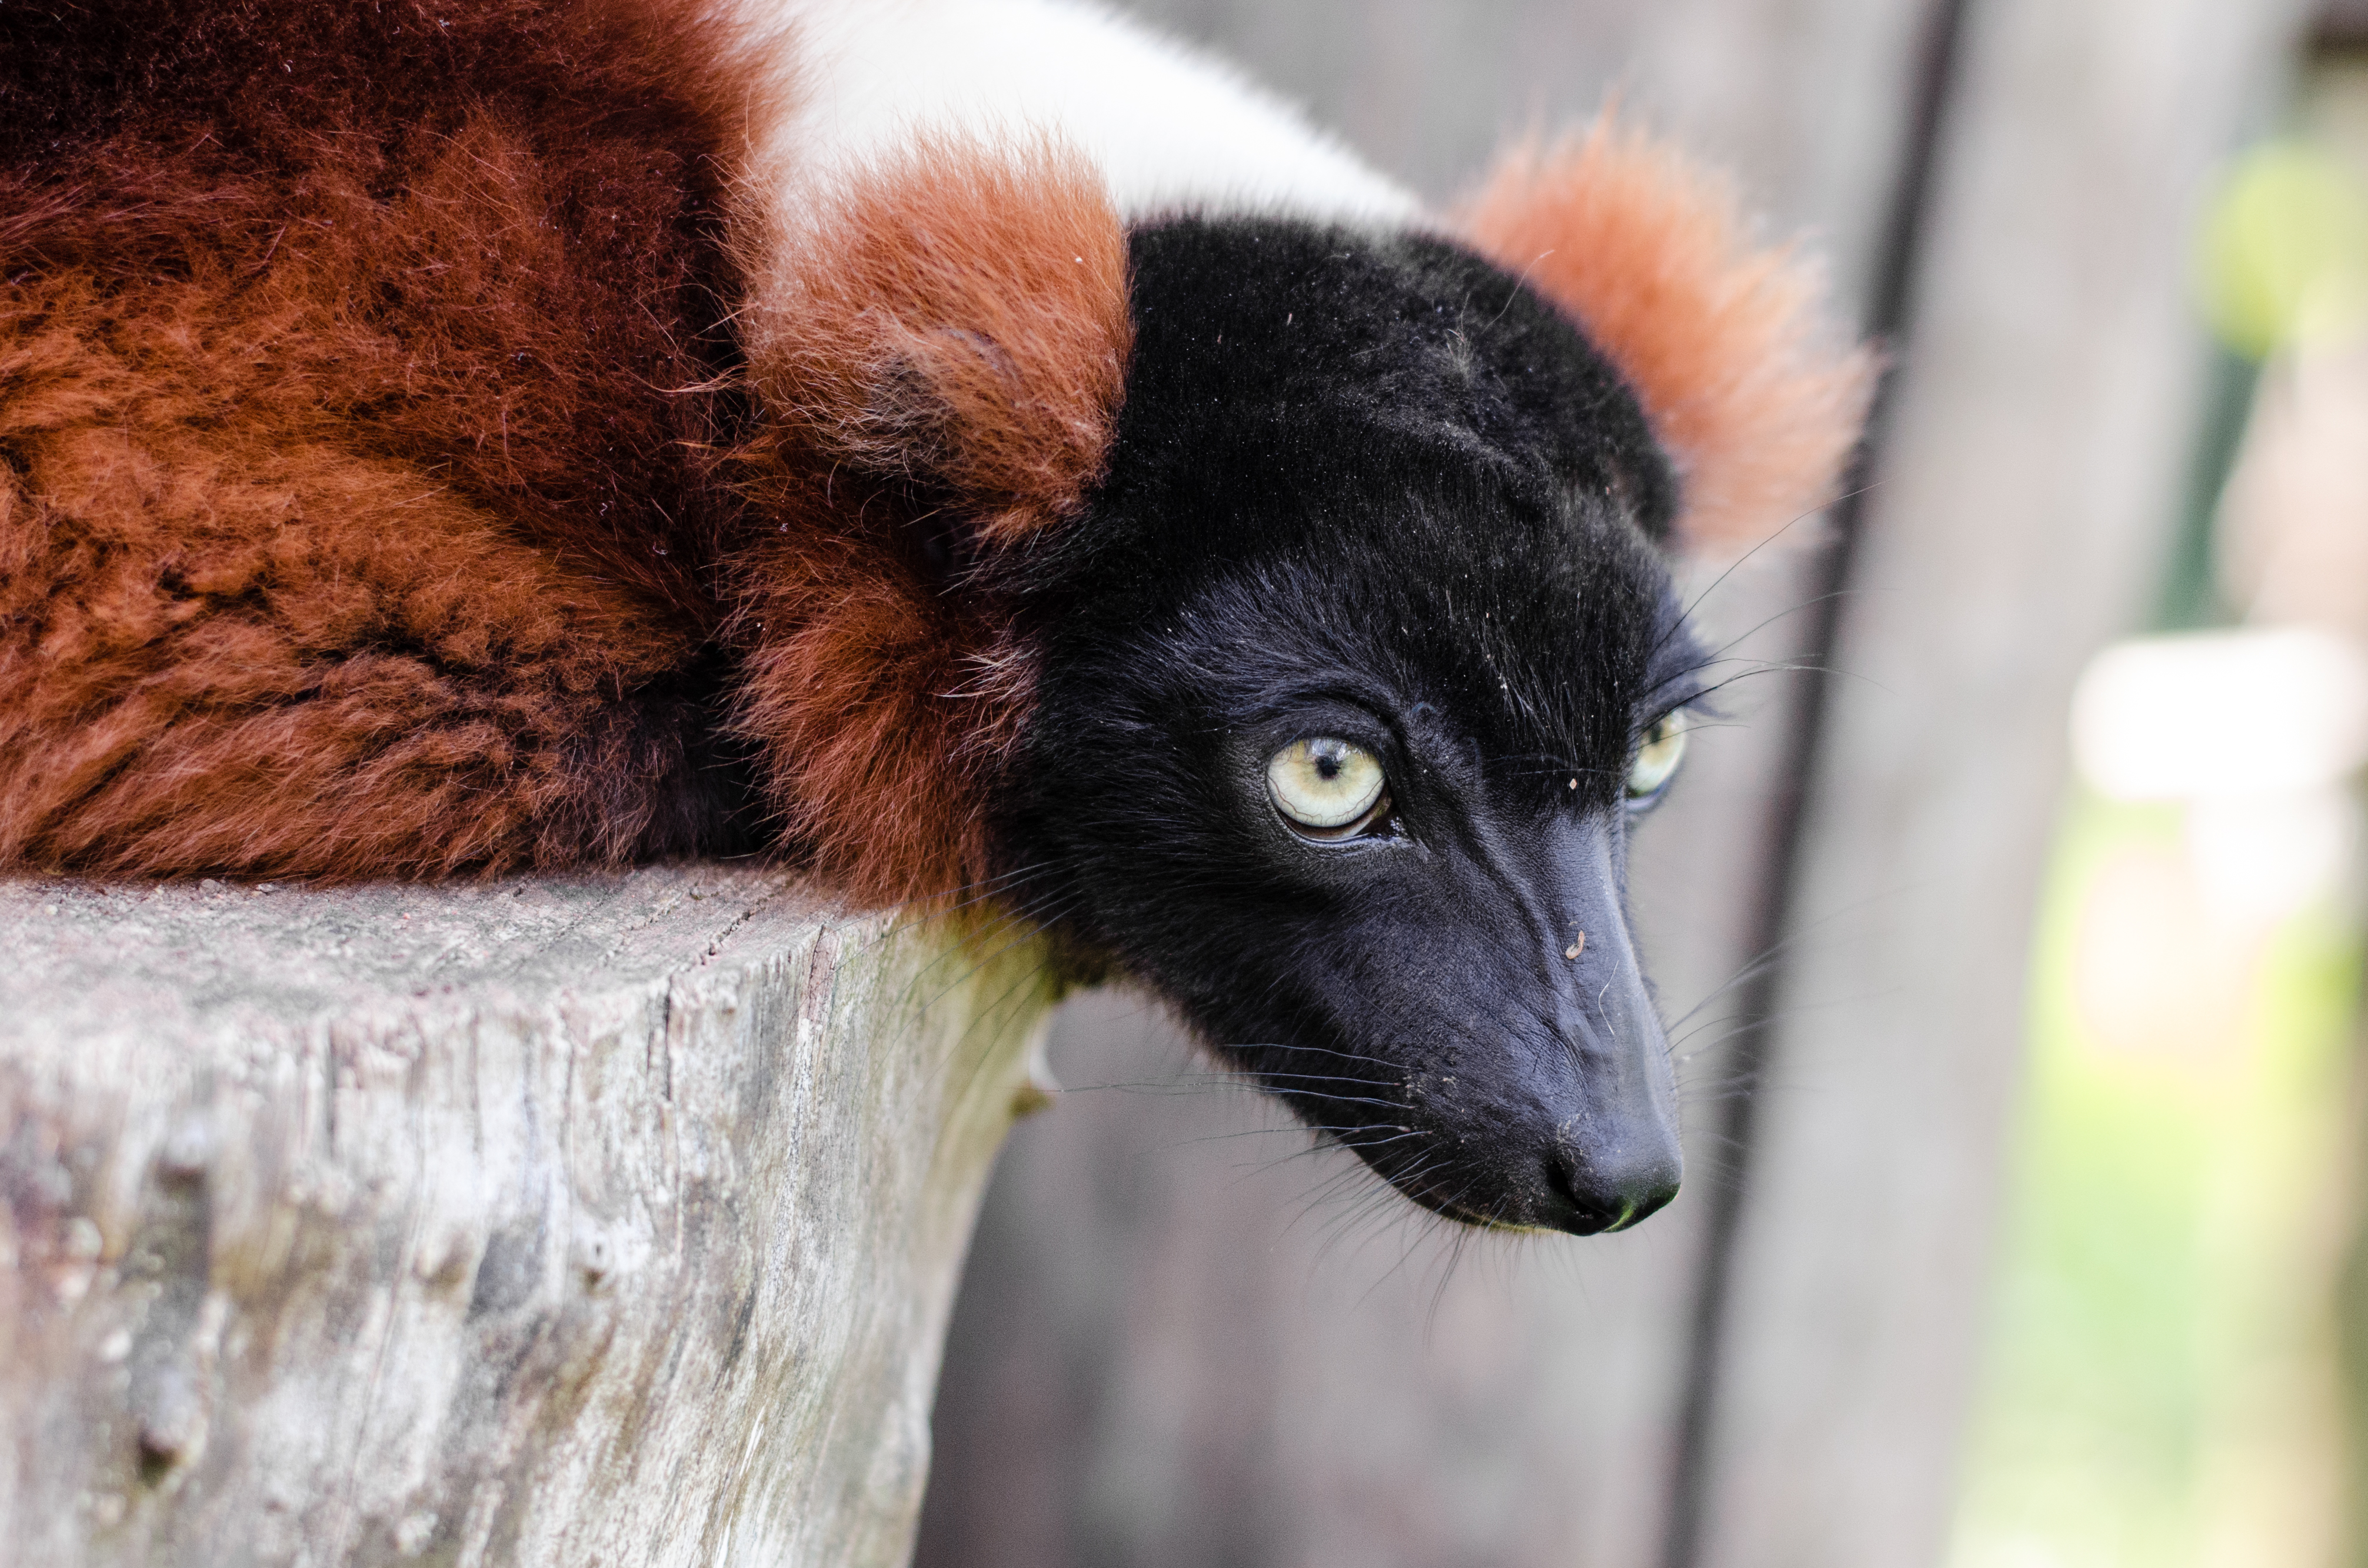
bokeh, feet, cute, wildlife, zoo, red, mammal, nikon, fauna, primate, close up, eyes, hands, madagascar, vertebrate, zoom, germany, deutschland, augen, adorable, lemur, d7000, roter, niedlich, tierpark, madagaskar, ruffed, vari, lemuren, gelsenkirchen, erlebniswelt, fuse, h nde